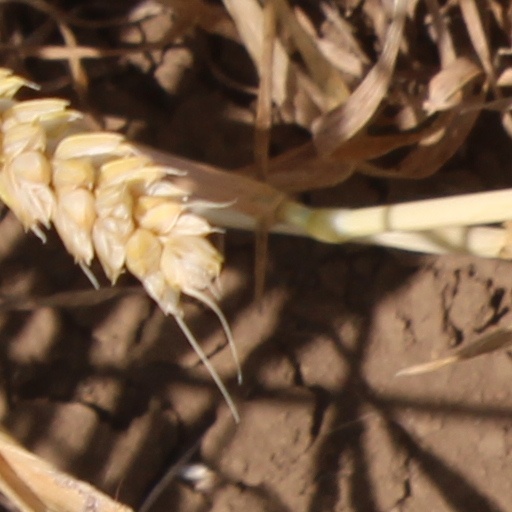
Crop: wheat